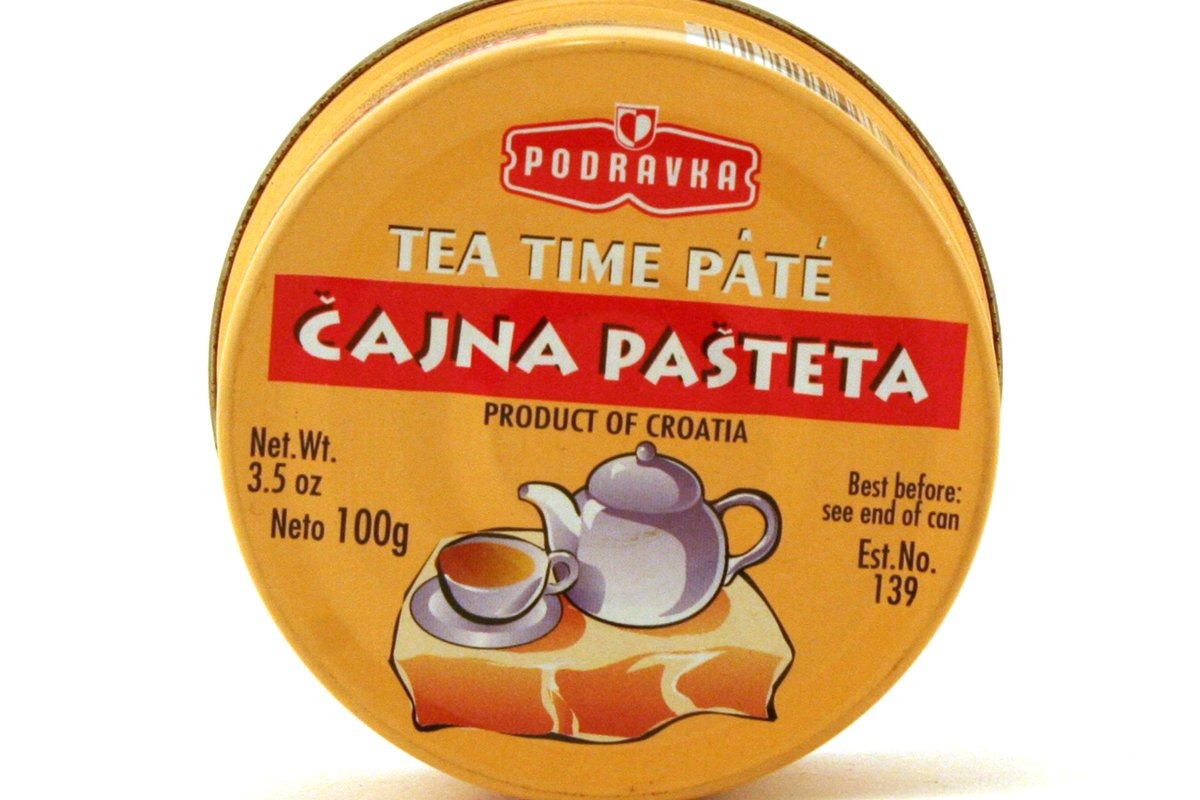
Item Name: Tea Time Podravka Pate 100g
Bullet Point 1: Pate from Croatia
Bullet Point 2: Tea time pate
Product Description: Cajna Pasteta. Product of Croatia.
Value: nan
Unit: None

Price: 7.07